Nicholas Winton

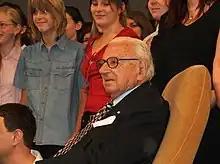
Winton visiting Prague in October 2007.

Following the war, Winton worked for the International Refugee Organization and then the International Bank for Reconstruction and Development in Paris, where he met Grete Gjelstrup, a Danish secretary and accountant's daughter. They married in her hometown of Vejle on 31 October 1948.